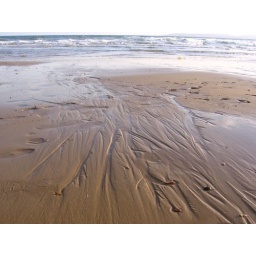
the tiny water marks left in the sand as the tide went